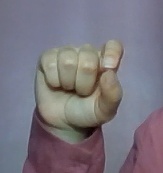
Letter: fa